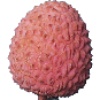
Label: lychee